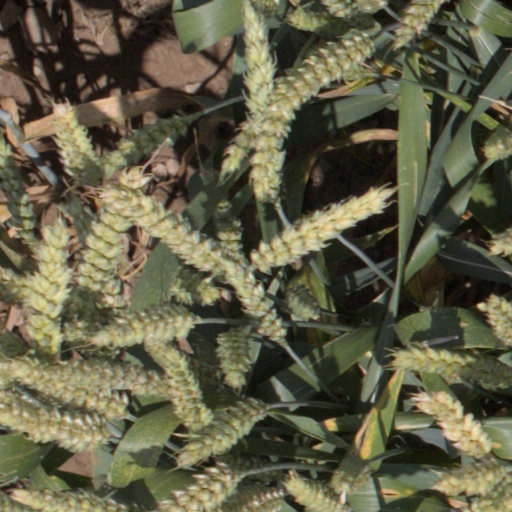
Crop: wheat